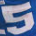
Number: 5